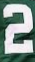
Number: 2